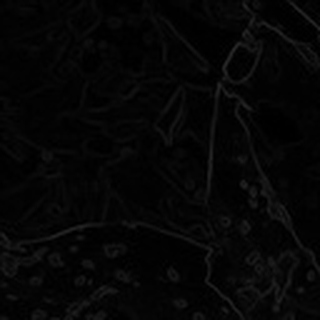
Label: cotton_bacterial_blight